Jean-Pierre Vial

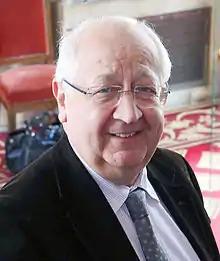

Jean Pierre Vial (born 17 February 1951) is a former member of the Senate of France, representing the Savoie department. He is a member of the Union for a Popular Movement.